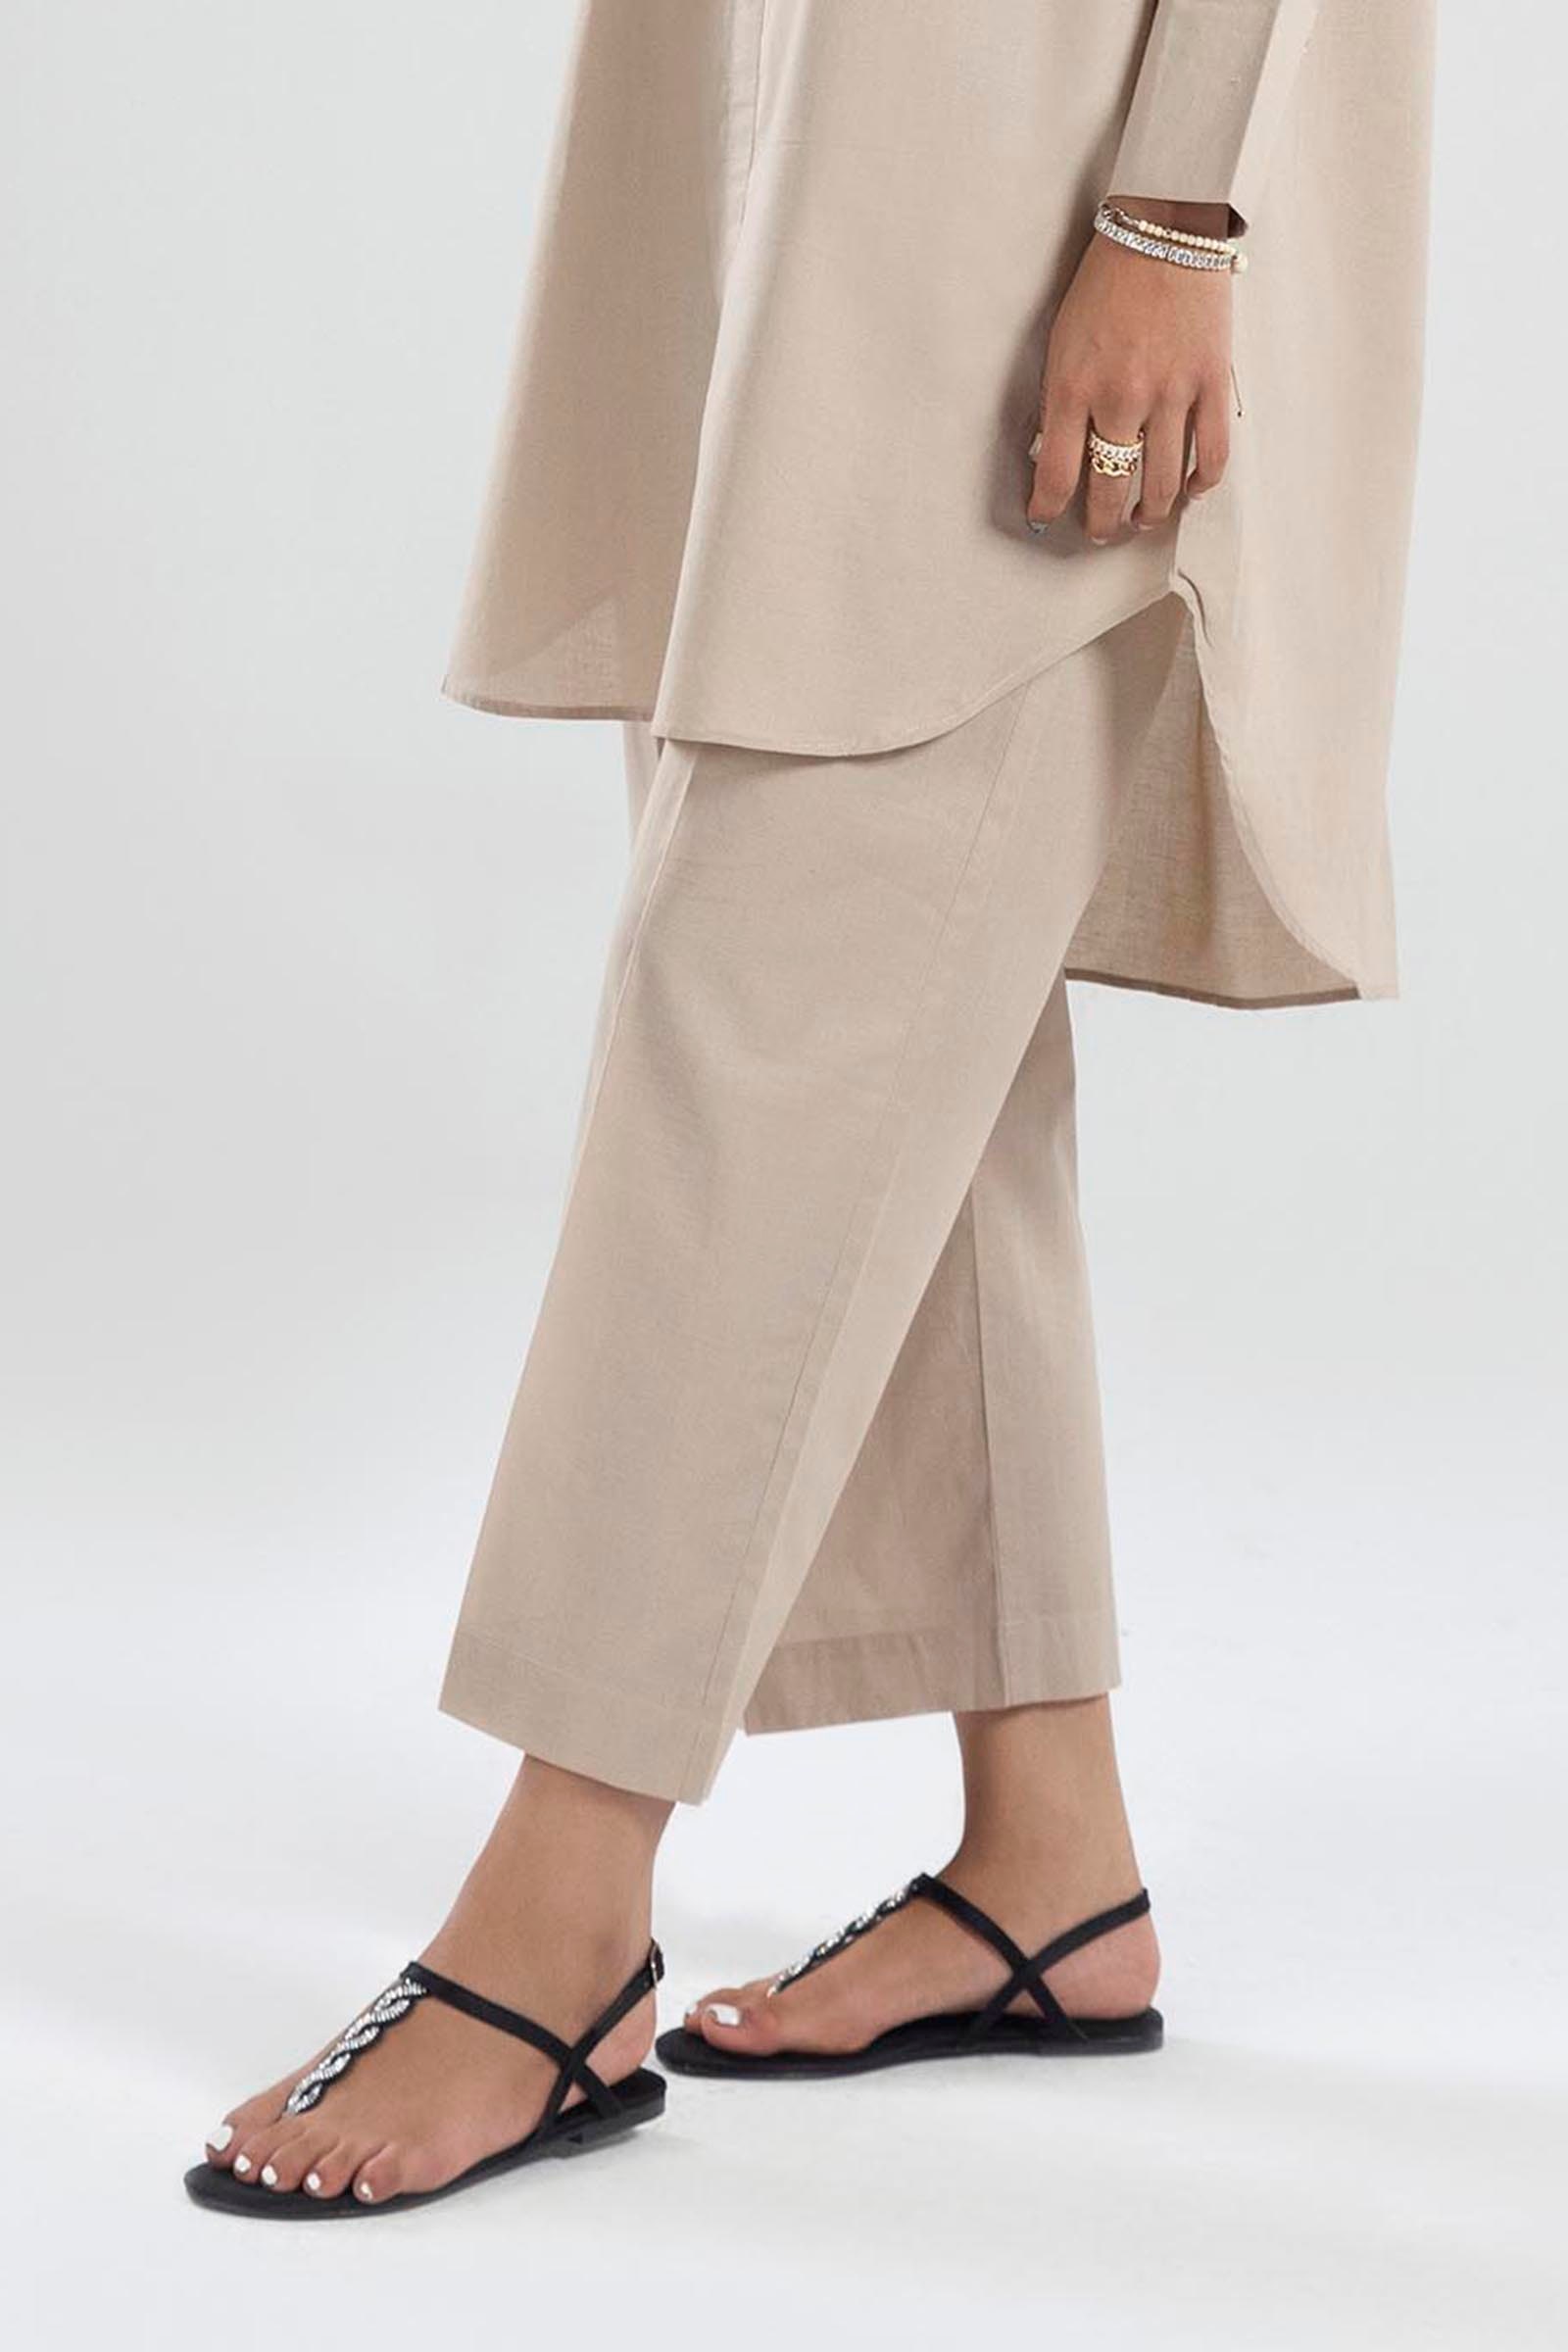
beige karla pants